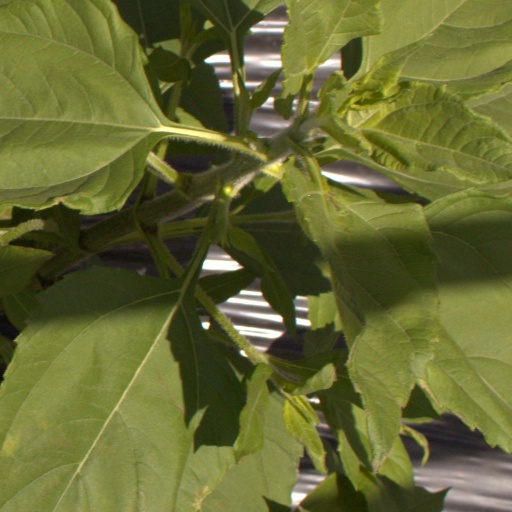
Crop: Jerusalem artichoke